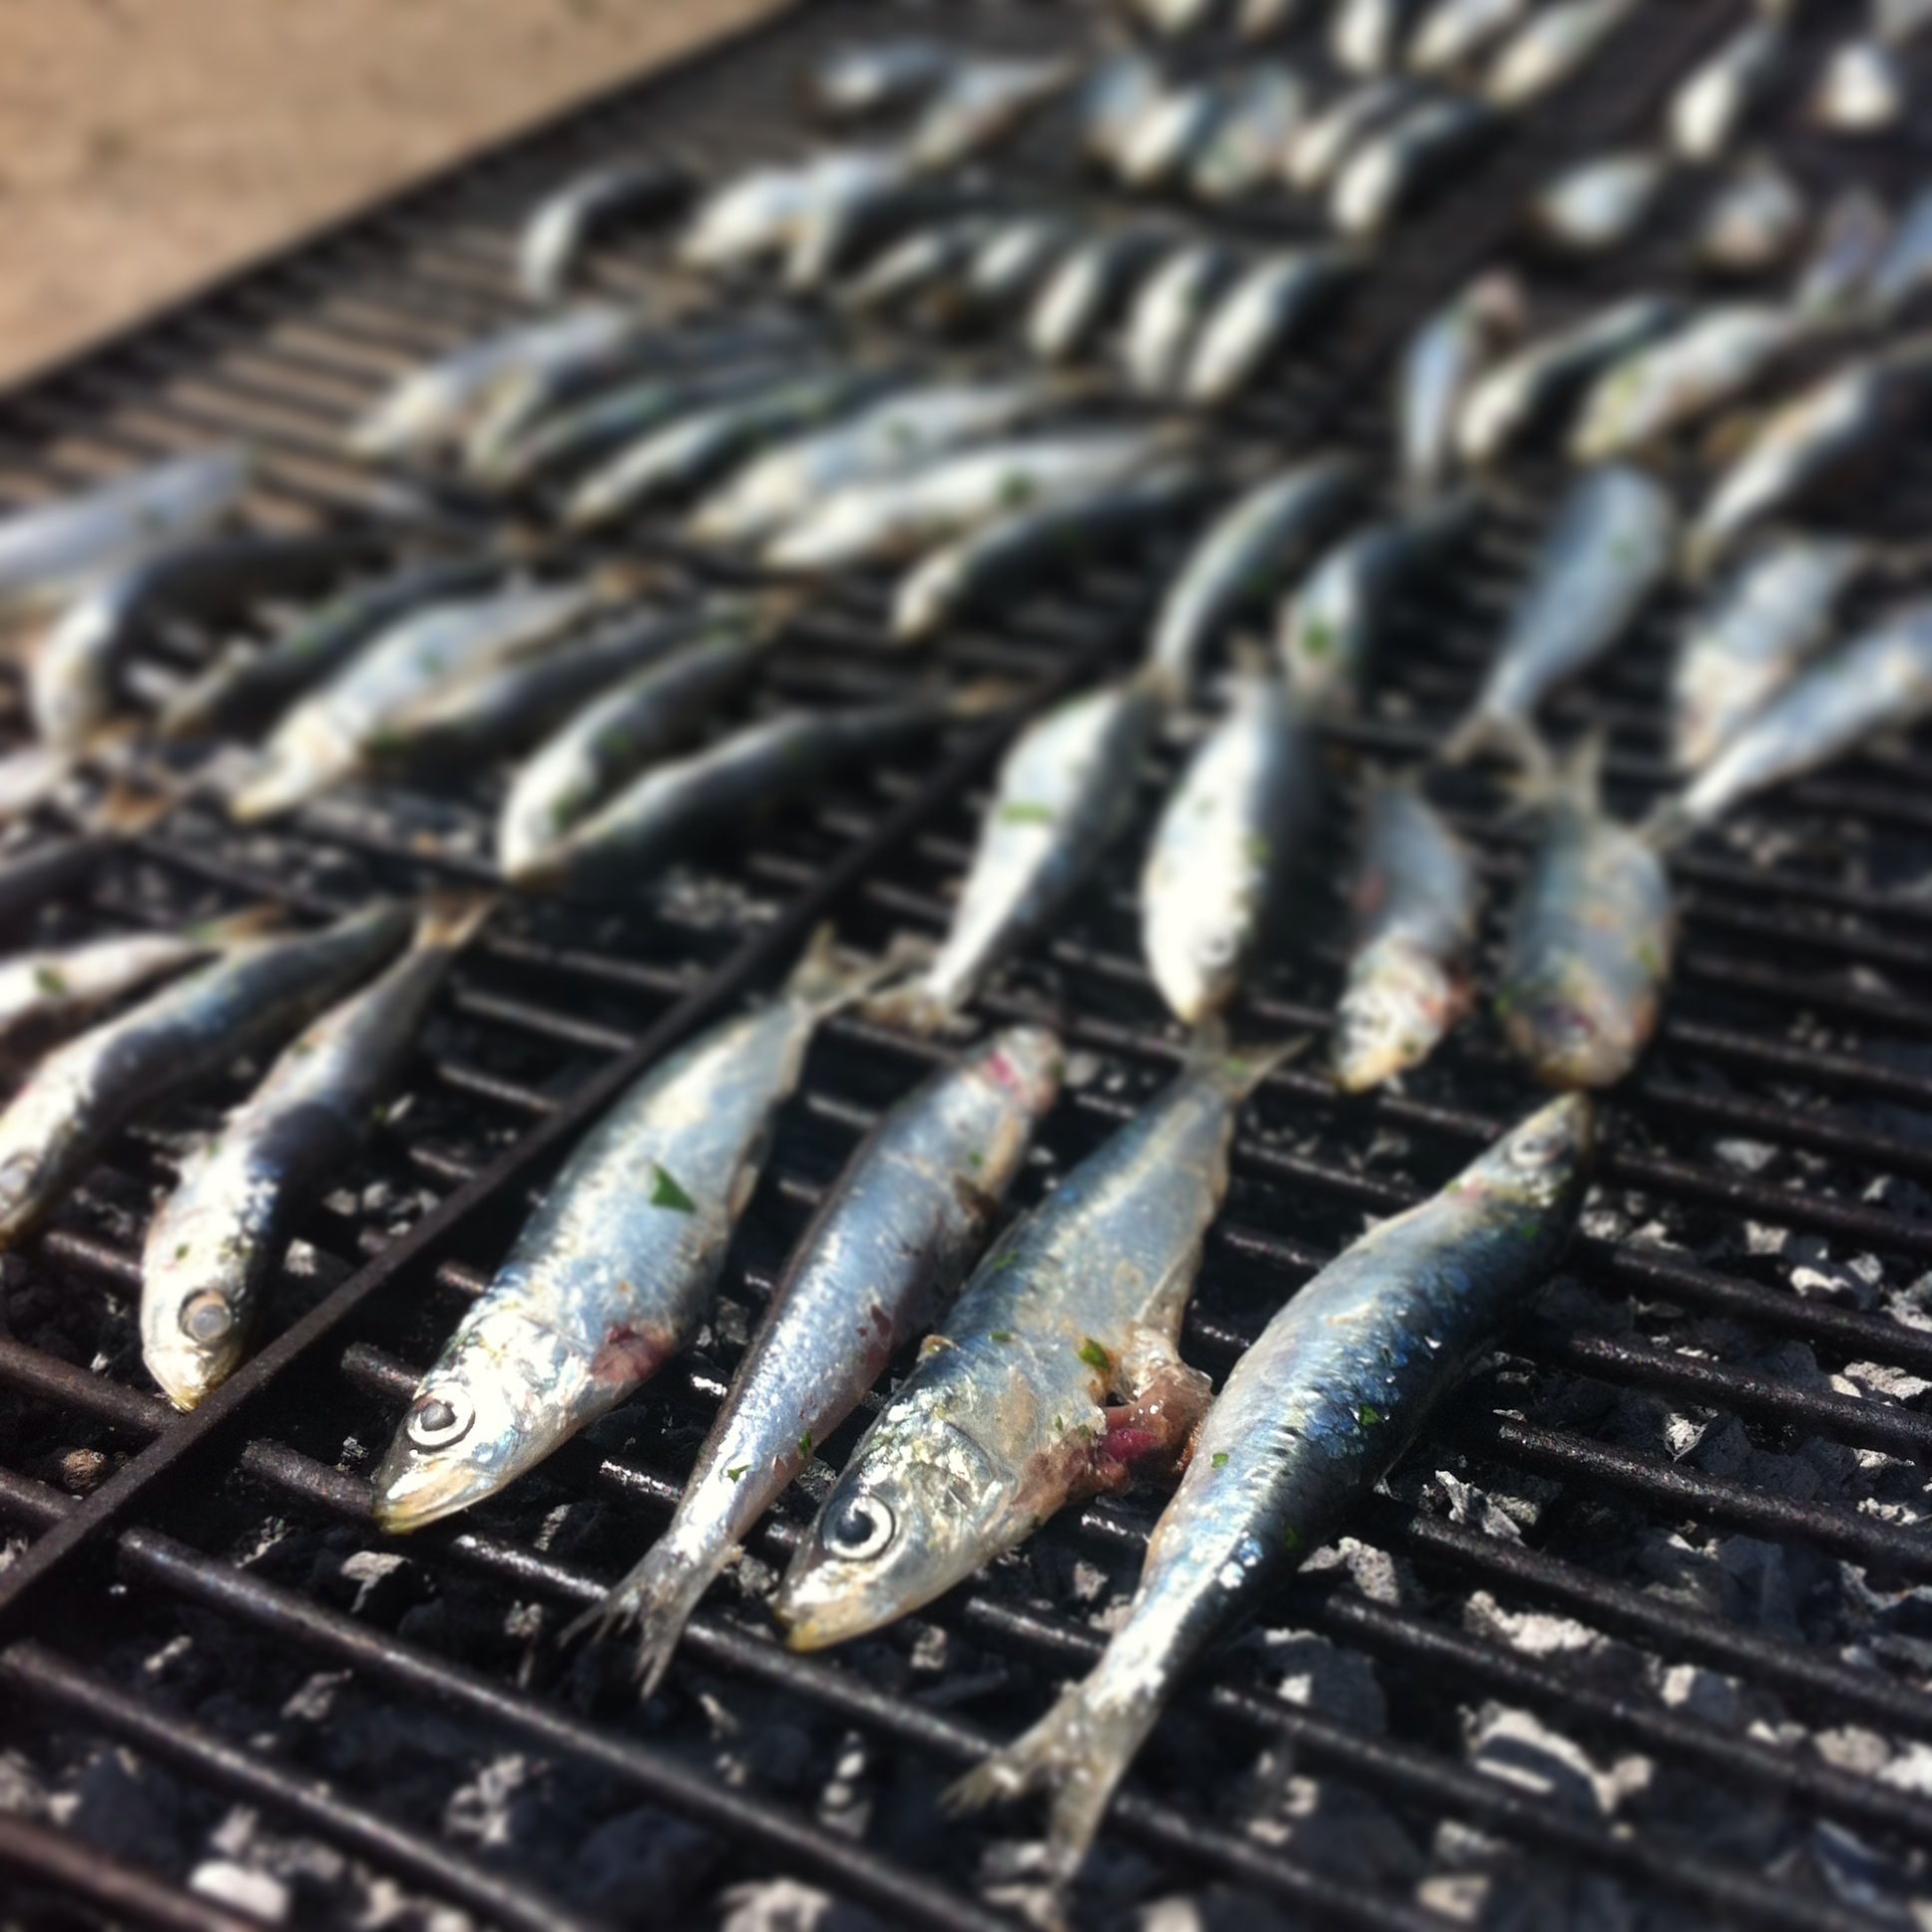
metal, fish, sardine, close up, grid, iron, herring, forage fish